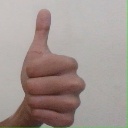
अक्षर: थ